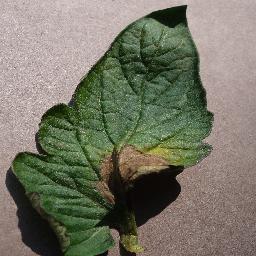
Label: Tomato___Late_blight